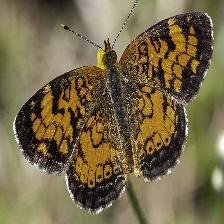
Species: CRECENT